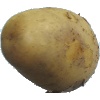
Label: white_potato